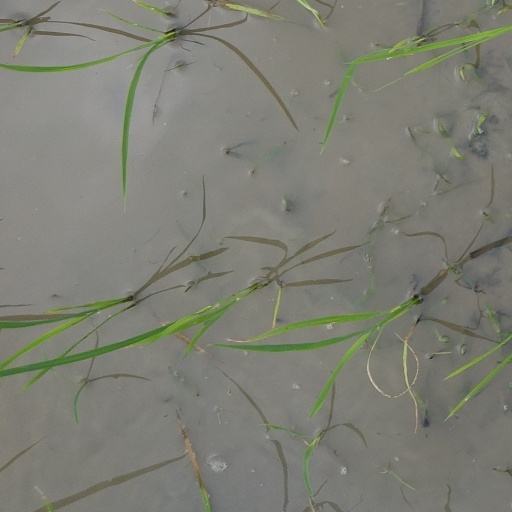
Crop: rice